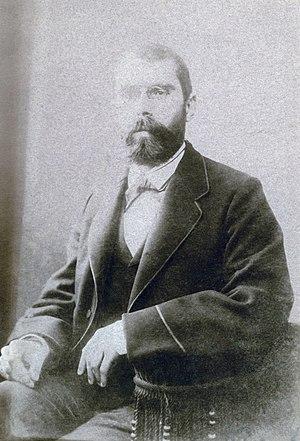
Edouard Harlé – Préhistorien Français (1850 - 1922) Origine
Édouard Harlé, né le 15 mai 1850 à Toulouse et mort le 28 juillet 1922 à Bordeaux, est un ingénieur et préhistorien français, ingénieur en chef des ponts et chaussées et directeur de la Compagnie du Midi.